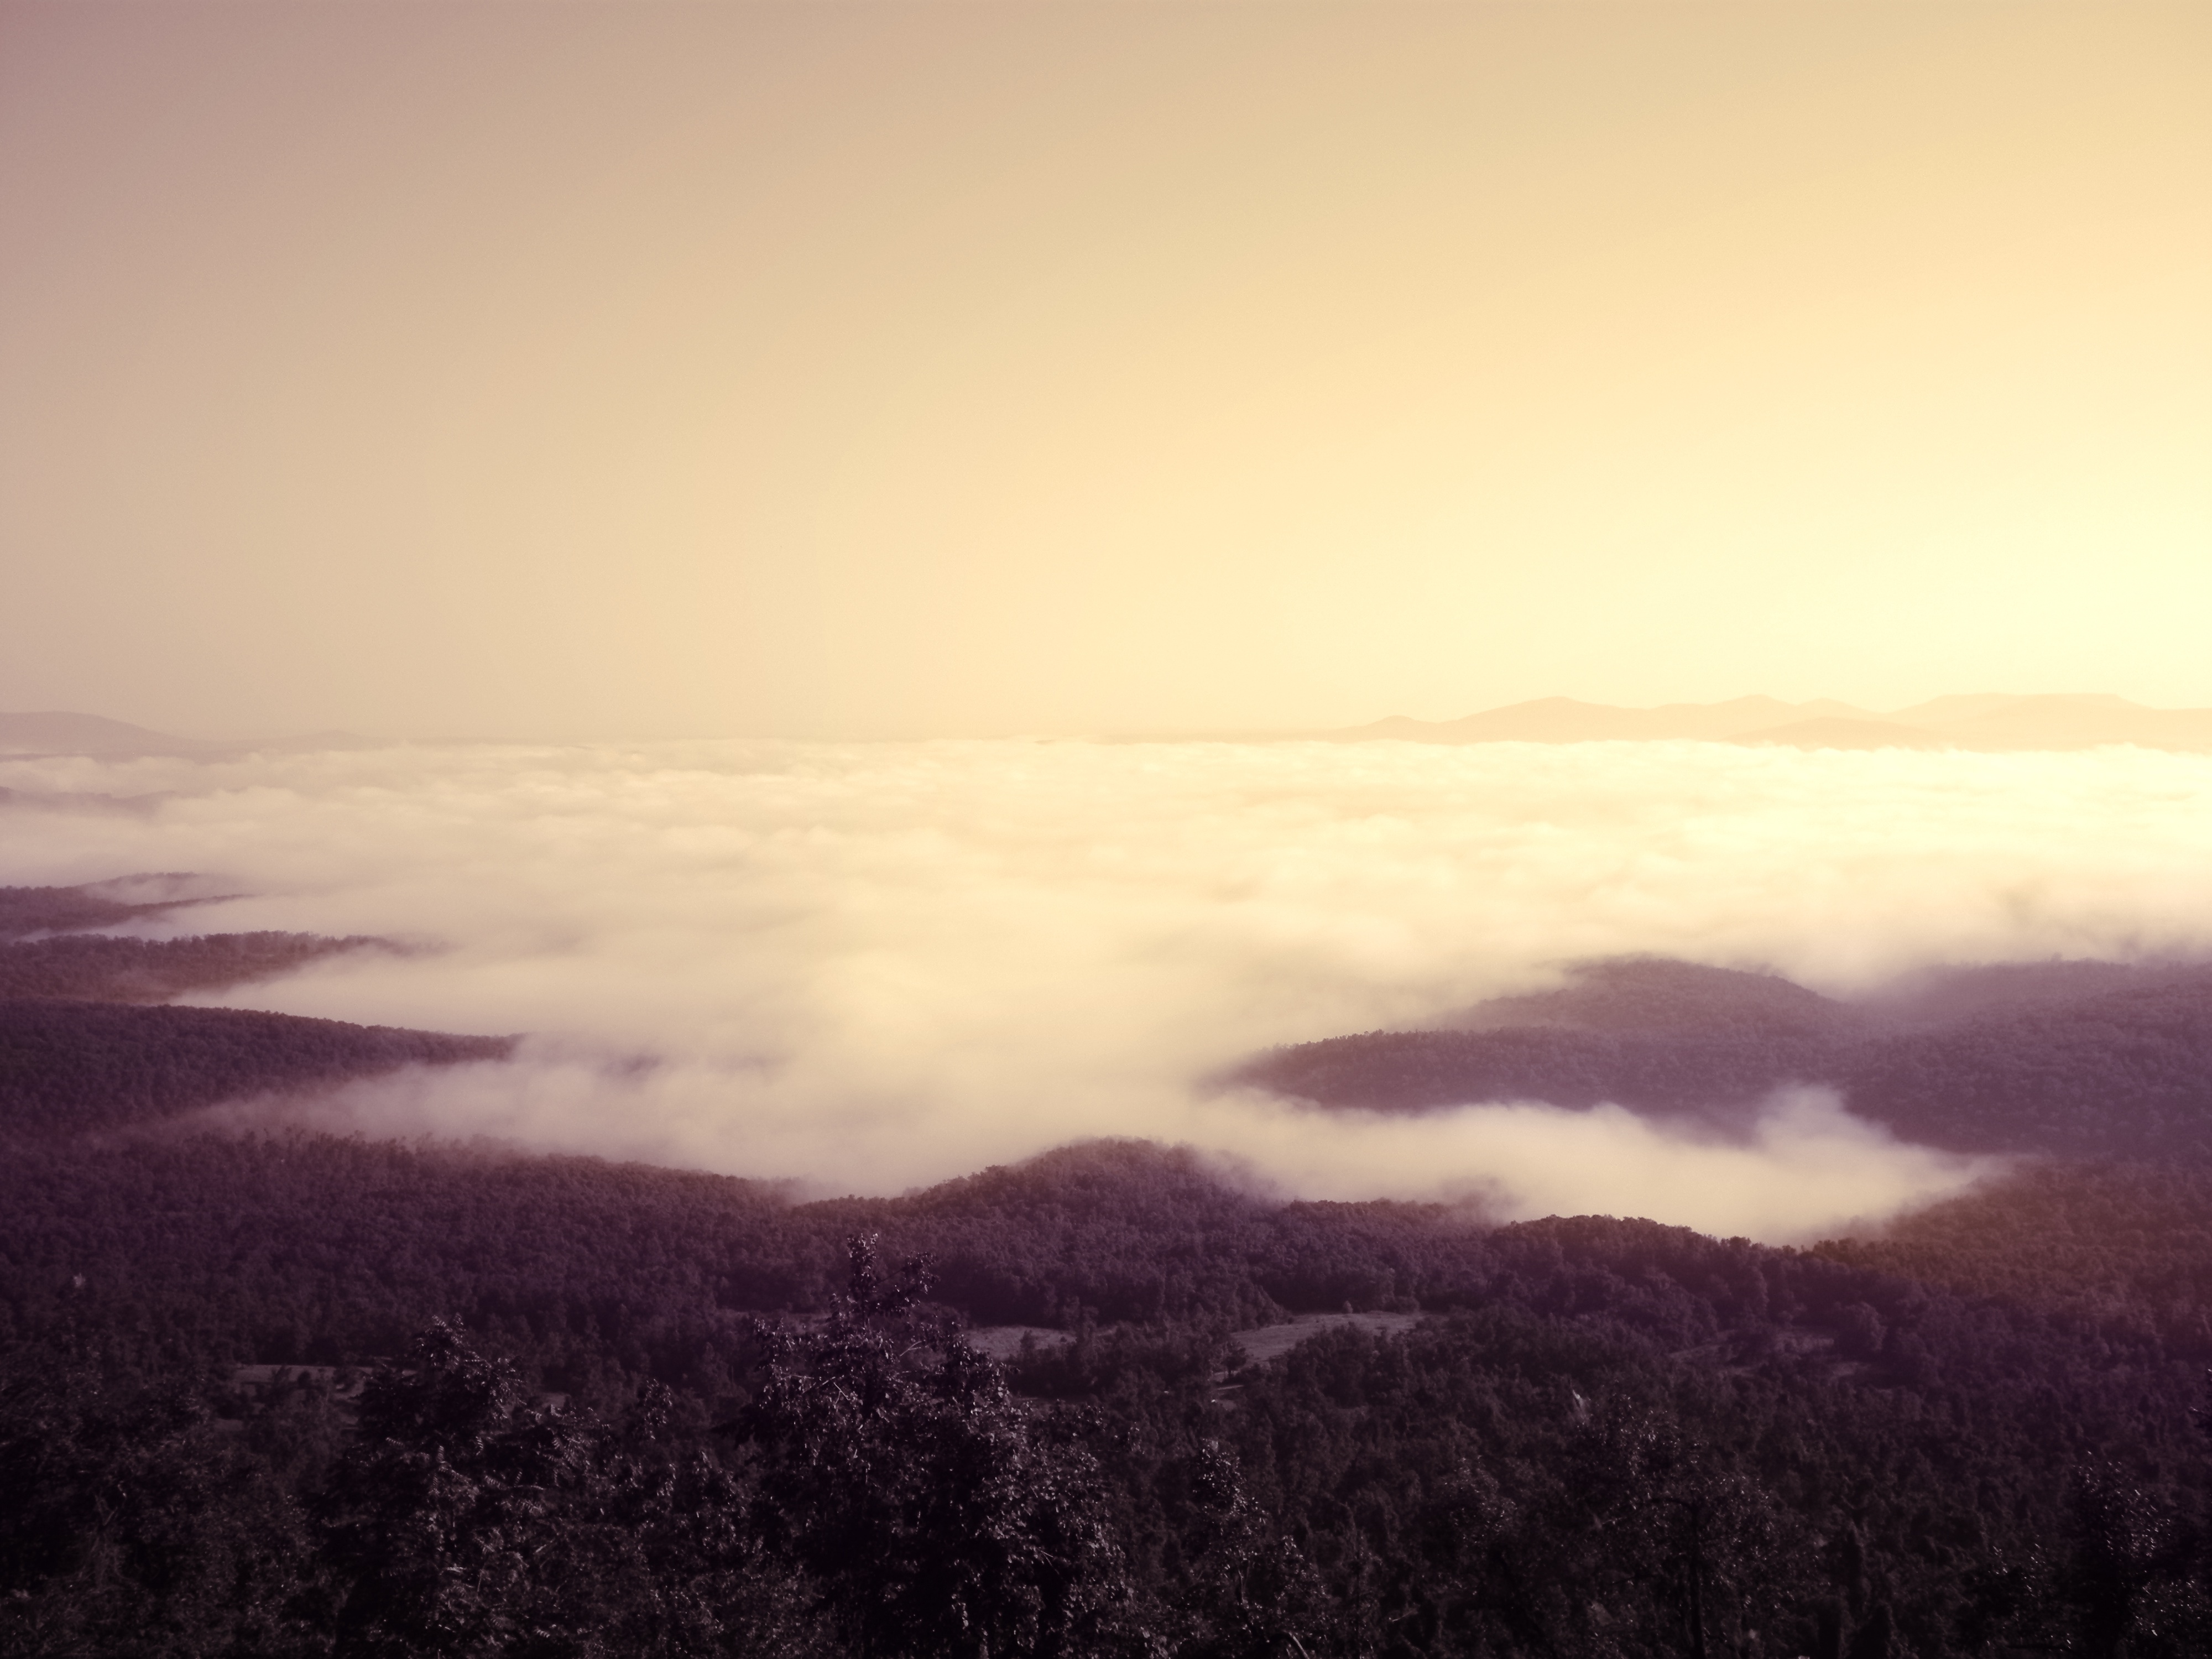
nature, horizon, mountain, cloud, sky, fog, sunrise, sunset, mist, field, prairie, sunlight, morning, hill, view, dawn, atmosphere, dusk, evening, haze, plain, grassland, meteorological phenomenon, atmospheric phenomenon